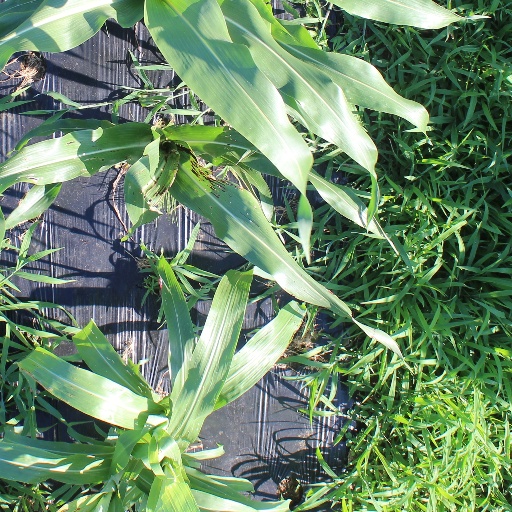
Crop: sorghum